Magnus Bøe

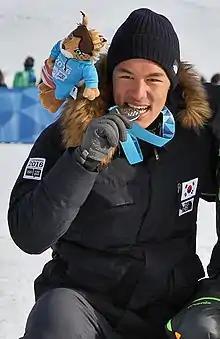
Bøe after winning silver medal at the 2016 Winter Youth Olympics in Lillehammer

Magnus Bøe, also known as Kim Magnus (born 21 July 1998) is a South Korean-born Norwegian cross-country skier. He competed in the 2018 Winter Olympics.